The Two Sisters (folk song)

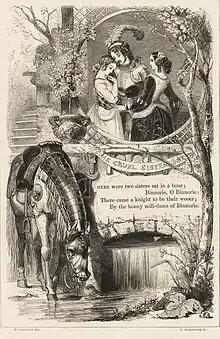
"The Cruel Sister" from "The Book of British Ballads" (1842)

"The Two Sisters" (also known by the Scots title "The Twa Sisters") is a traditional murder ballad, dating at least as far back as the mid 17th century. The song recounts the tale of a girl drowned by her jealous sister. At least 21 English variants exist under several names, including "Minnorie" or "Binnorie", "The Cruel Sister", "The Wind and Rain", "Dreadful Wind and Rain", "The Bonny Swans" and the "Bonnie Bows of London". The ballad was collected by renowned folklorist Francis J. Child as Child Ballad 10 and is also listed in the Roud Folk Song Index (Roud 8). Whilst the song is thought to originate somewhere around England or Scotland (possibly Northumbria), extremely similar songs have been found throughout Europe, particularly in Scandinavia.